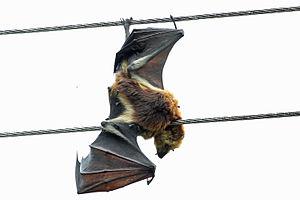
Roussette noire de l'île Maurice électrocutée
La roussette noire est une espèce de renard volant endémique des Mascareignes, un archipel du sud-ouest de l'océan Indien. Elle était considérée comme disparue sur l'île de La Réunion jusqu'à ce que quelques spécimens sans doute portés de depuis l'île Maurice voisine par les vents cyclonique soient observés dans les Hauts de l'Est à compter de juin 2007 12 ans après la découverte de 2007 la roussette noire est toujours présent dans les hauts de l'est de l'île de la Réunion avec une estimation minimale de 50 individus dans la colonie car l'espèces étant particulièrement sensible il a été classé parmi les espèces en danger critique d'extinction a l'île de la Réunion. La roussette noire est sur la liste rouge des espèces menacées par l'Union internationale pour la conservation de la nature. Son statut a été révisé pour la dernière fois en 2018.